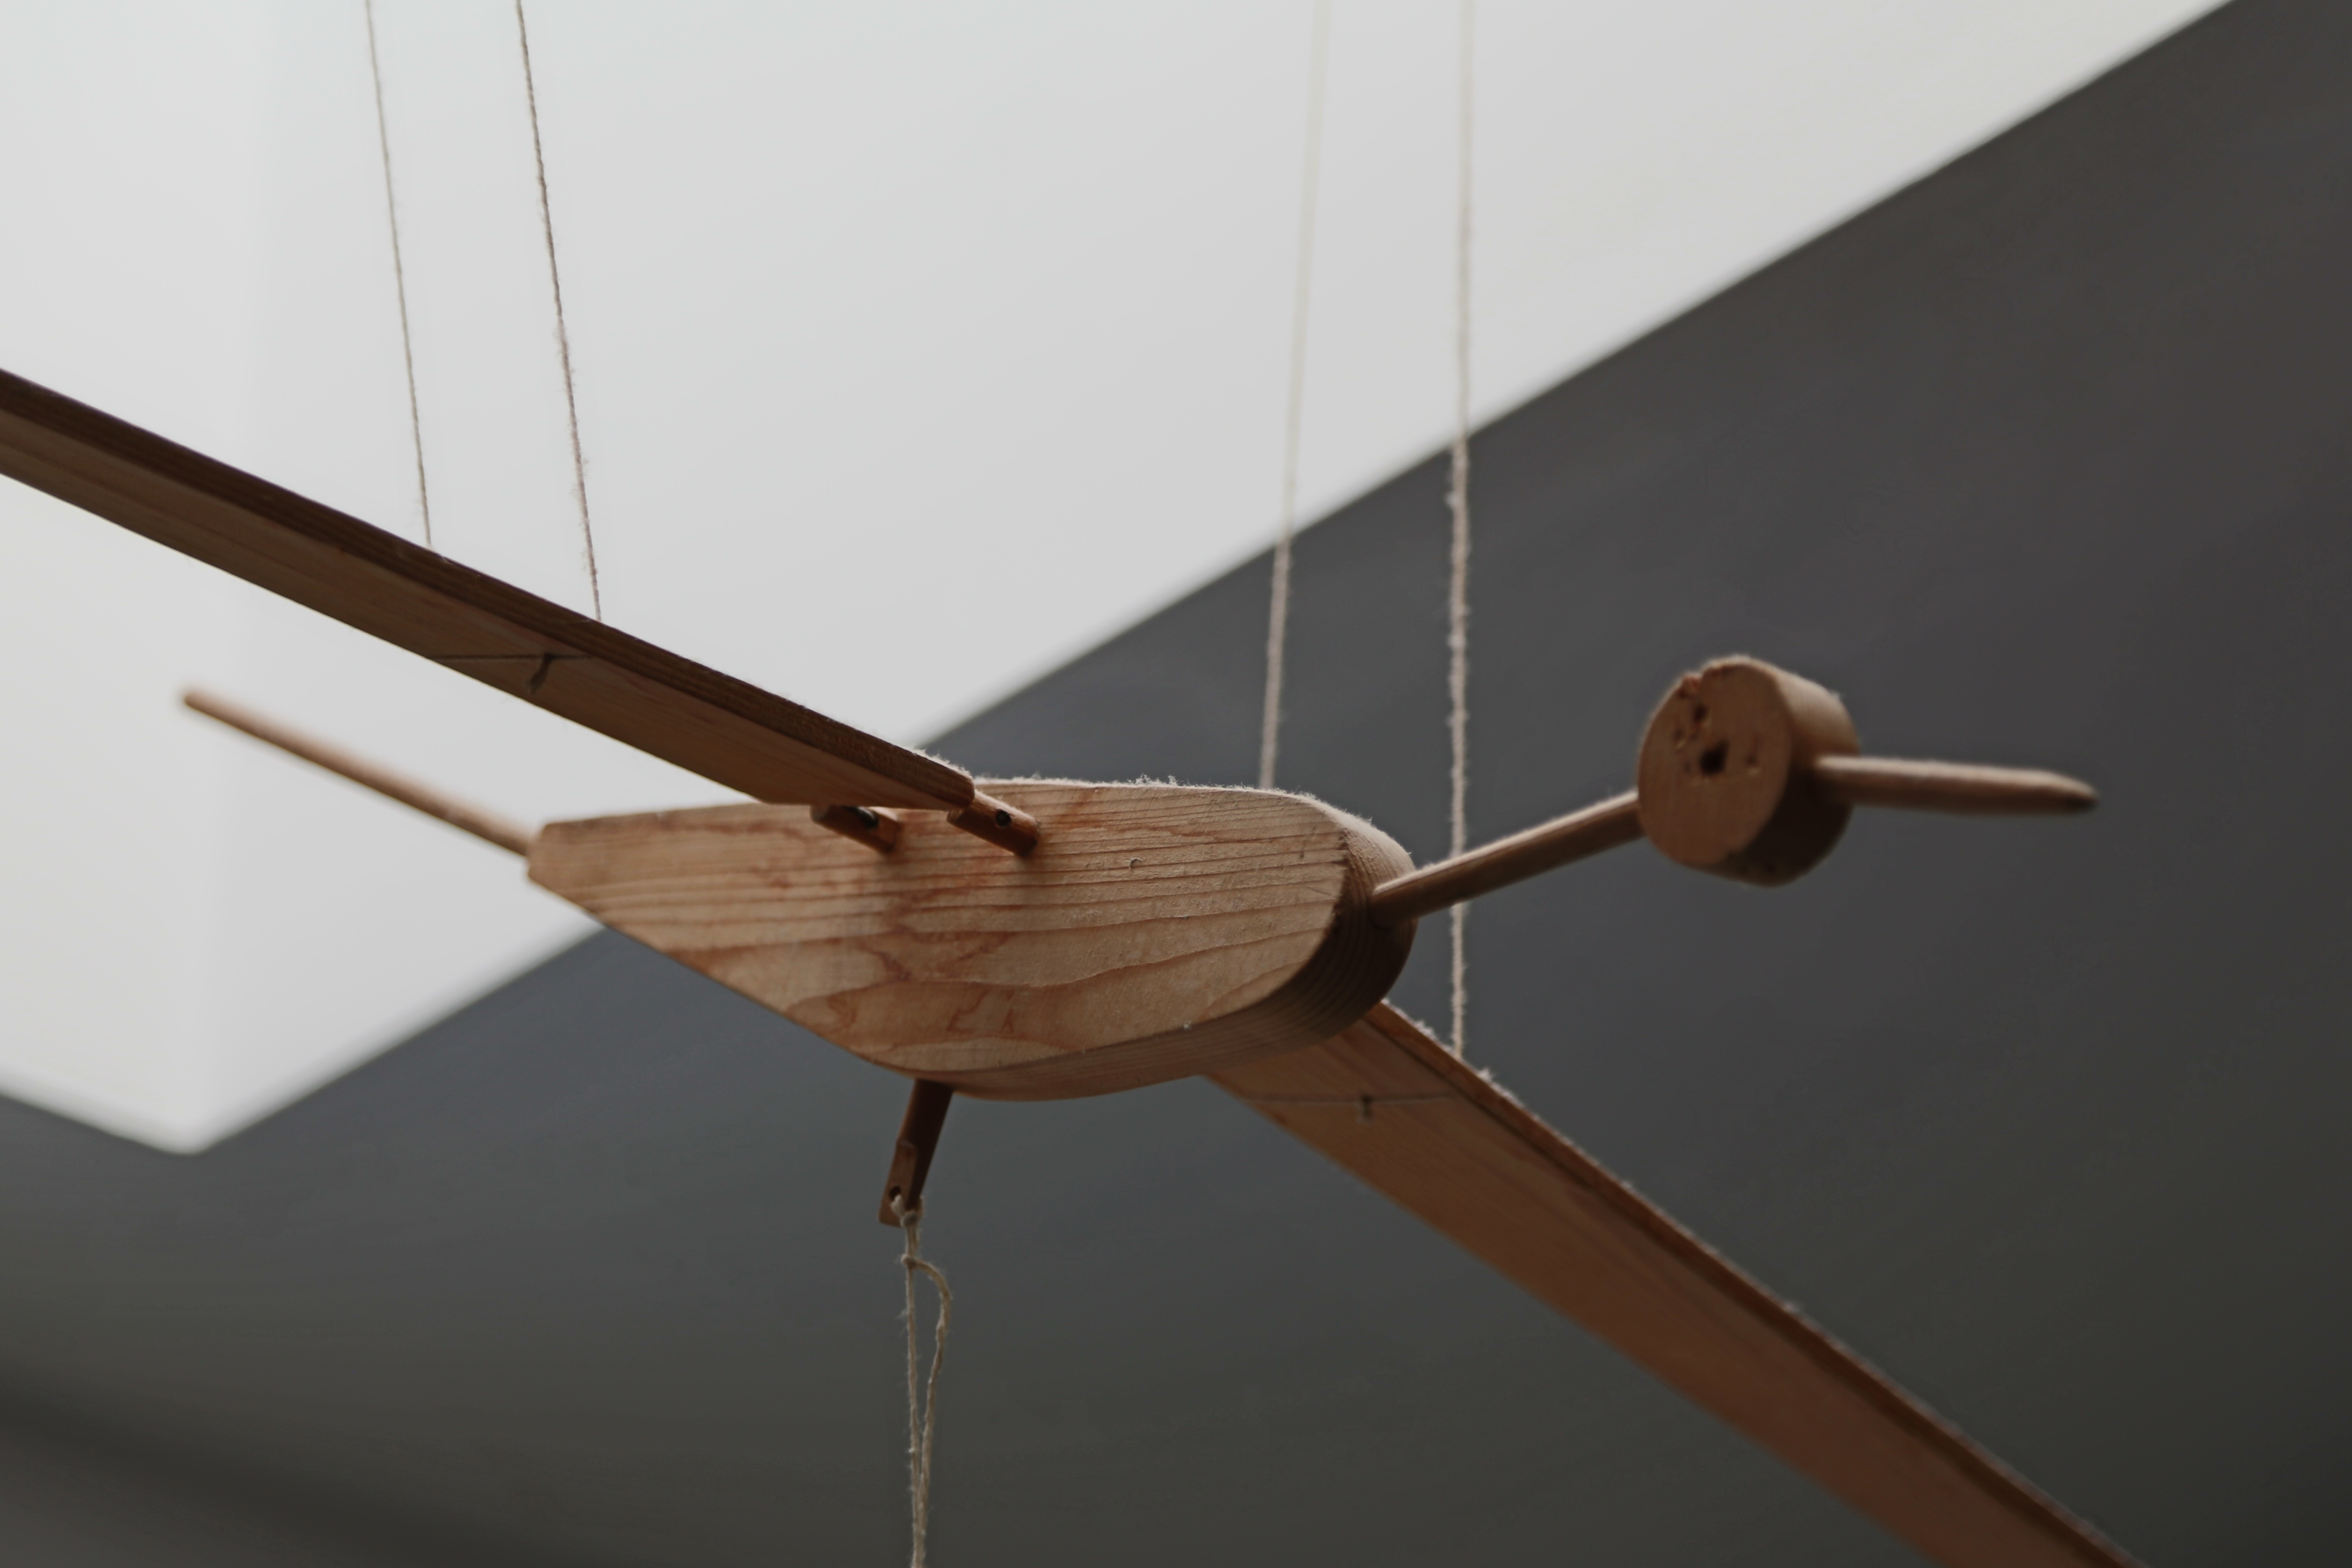
table, wing, wood, lamp, furniture, lighting, product, light fixture, string instrument, ceiling fan